History of Cleveland

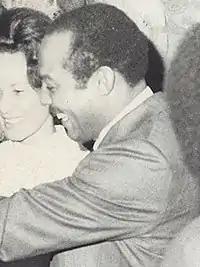
Cleveland Mayor Carl B. Stokes, the first African American mayor of a major U.S. city

Ralph S. Locher became Celebrezze's successor in 1962. Although Locher made some strides, such as expanding Hopkins Airport, his tenure was strained by new challenges facing the city. By the 1960s, Cleveland's economy began to slow down, and residents increasingly sought new housing in the suburbs, reflecting the national trends of suburbanization following federally subsidized highways. Industrial restructuring, particularly in the railroad and steel industries, resulted in the loss of numerous jobs in Cleveland and the region, and the city suffered economically. Housing discrimination and redlining against African Americans led to racial tension in Cleveland and numerous other Northern U.S. cities. In Cleveland, this tension exploded in the Hough Riots of July 1966. Locher was becoming less and less popular and lost the 1967 mayoral primary to charismatic Democrat Carl B. Stokes. Stokes went on to face Republican Seth Taft and won the 1967 general mayoral election, becoming the first African American mayor of a major U.S. city, attracting national attention.